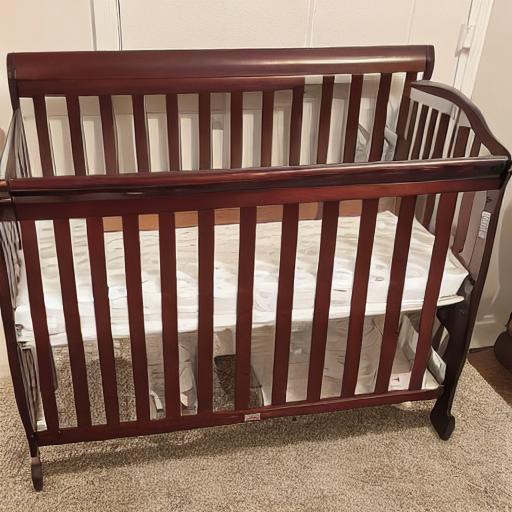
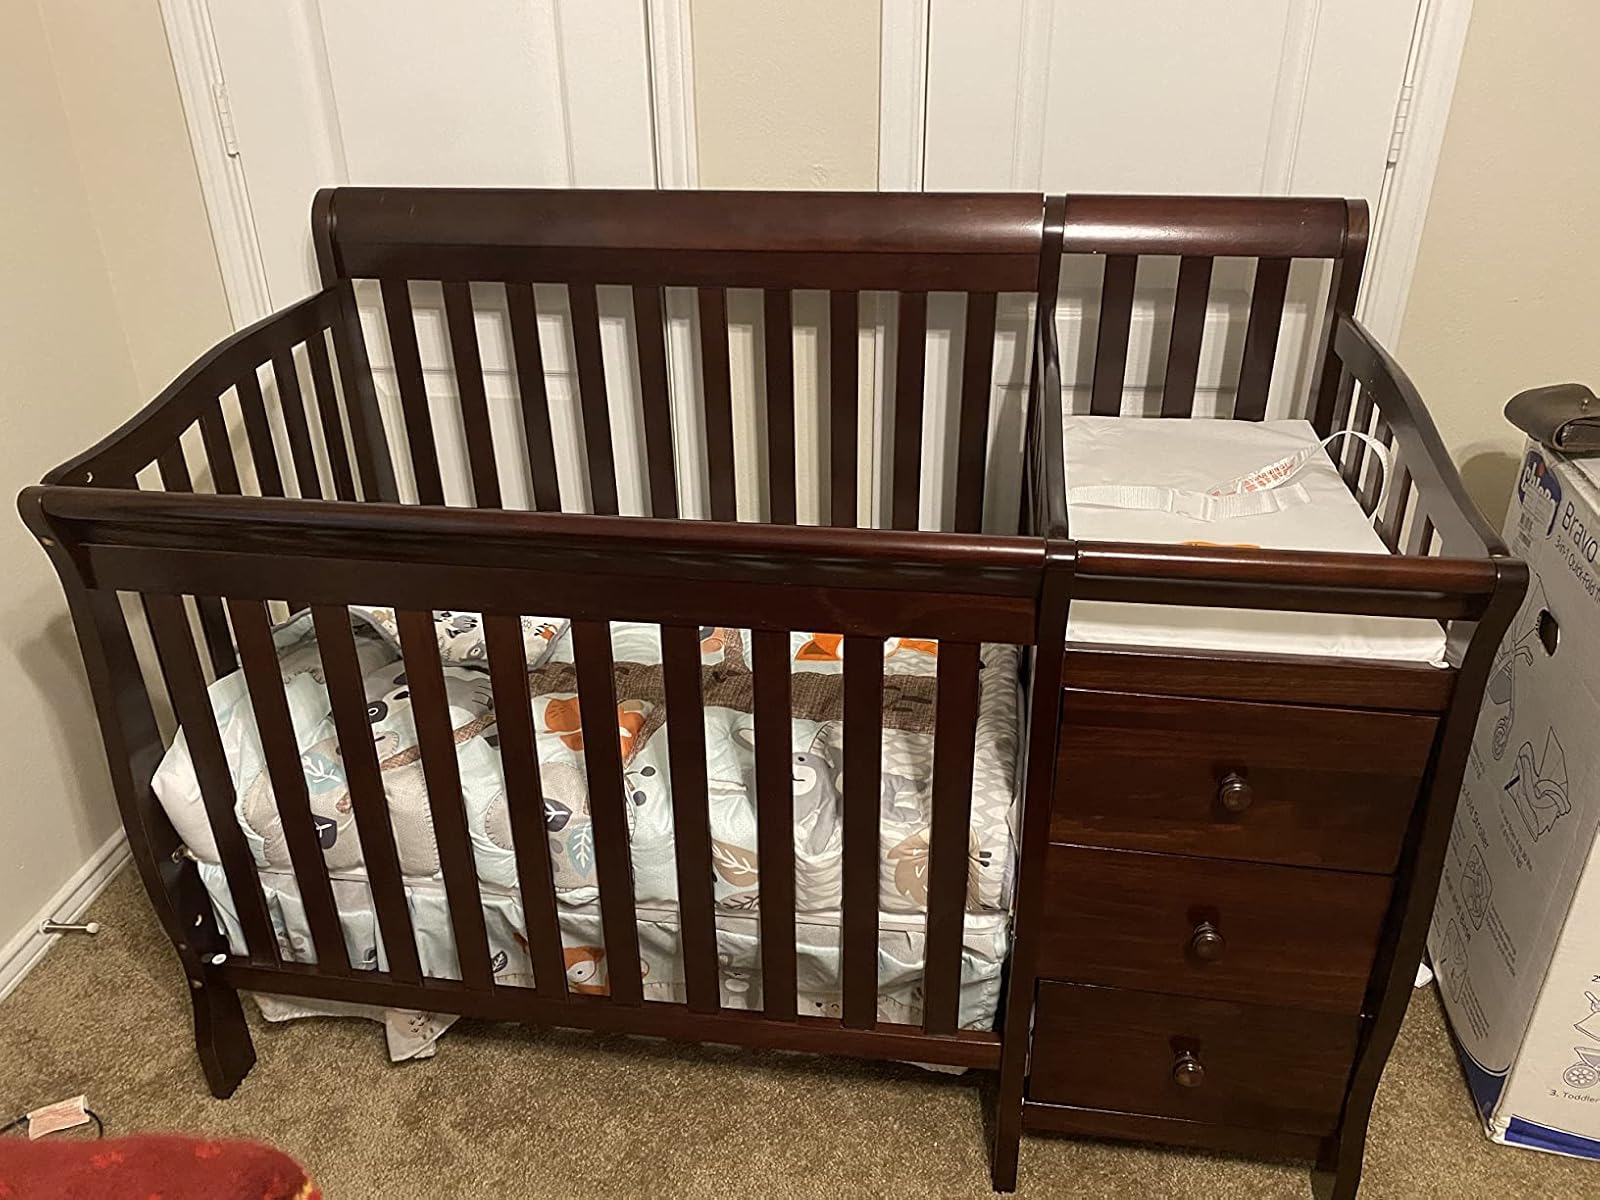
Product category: products_crib
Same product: no